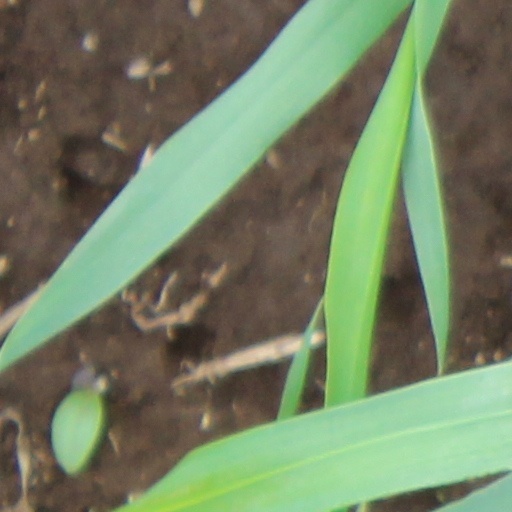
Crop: wheat